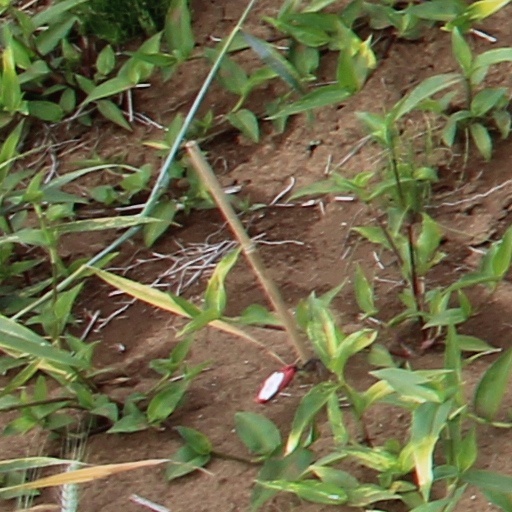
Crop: wheat